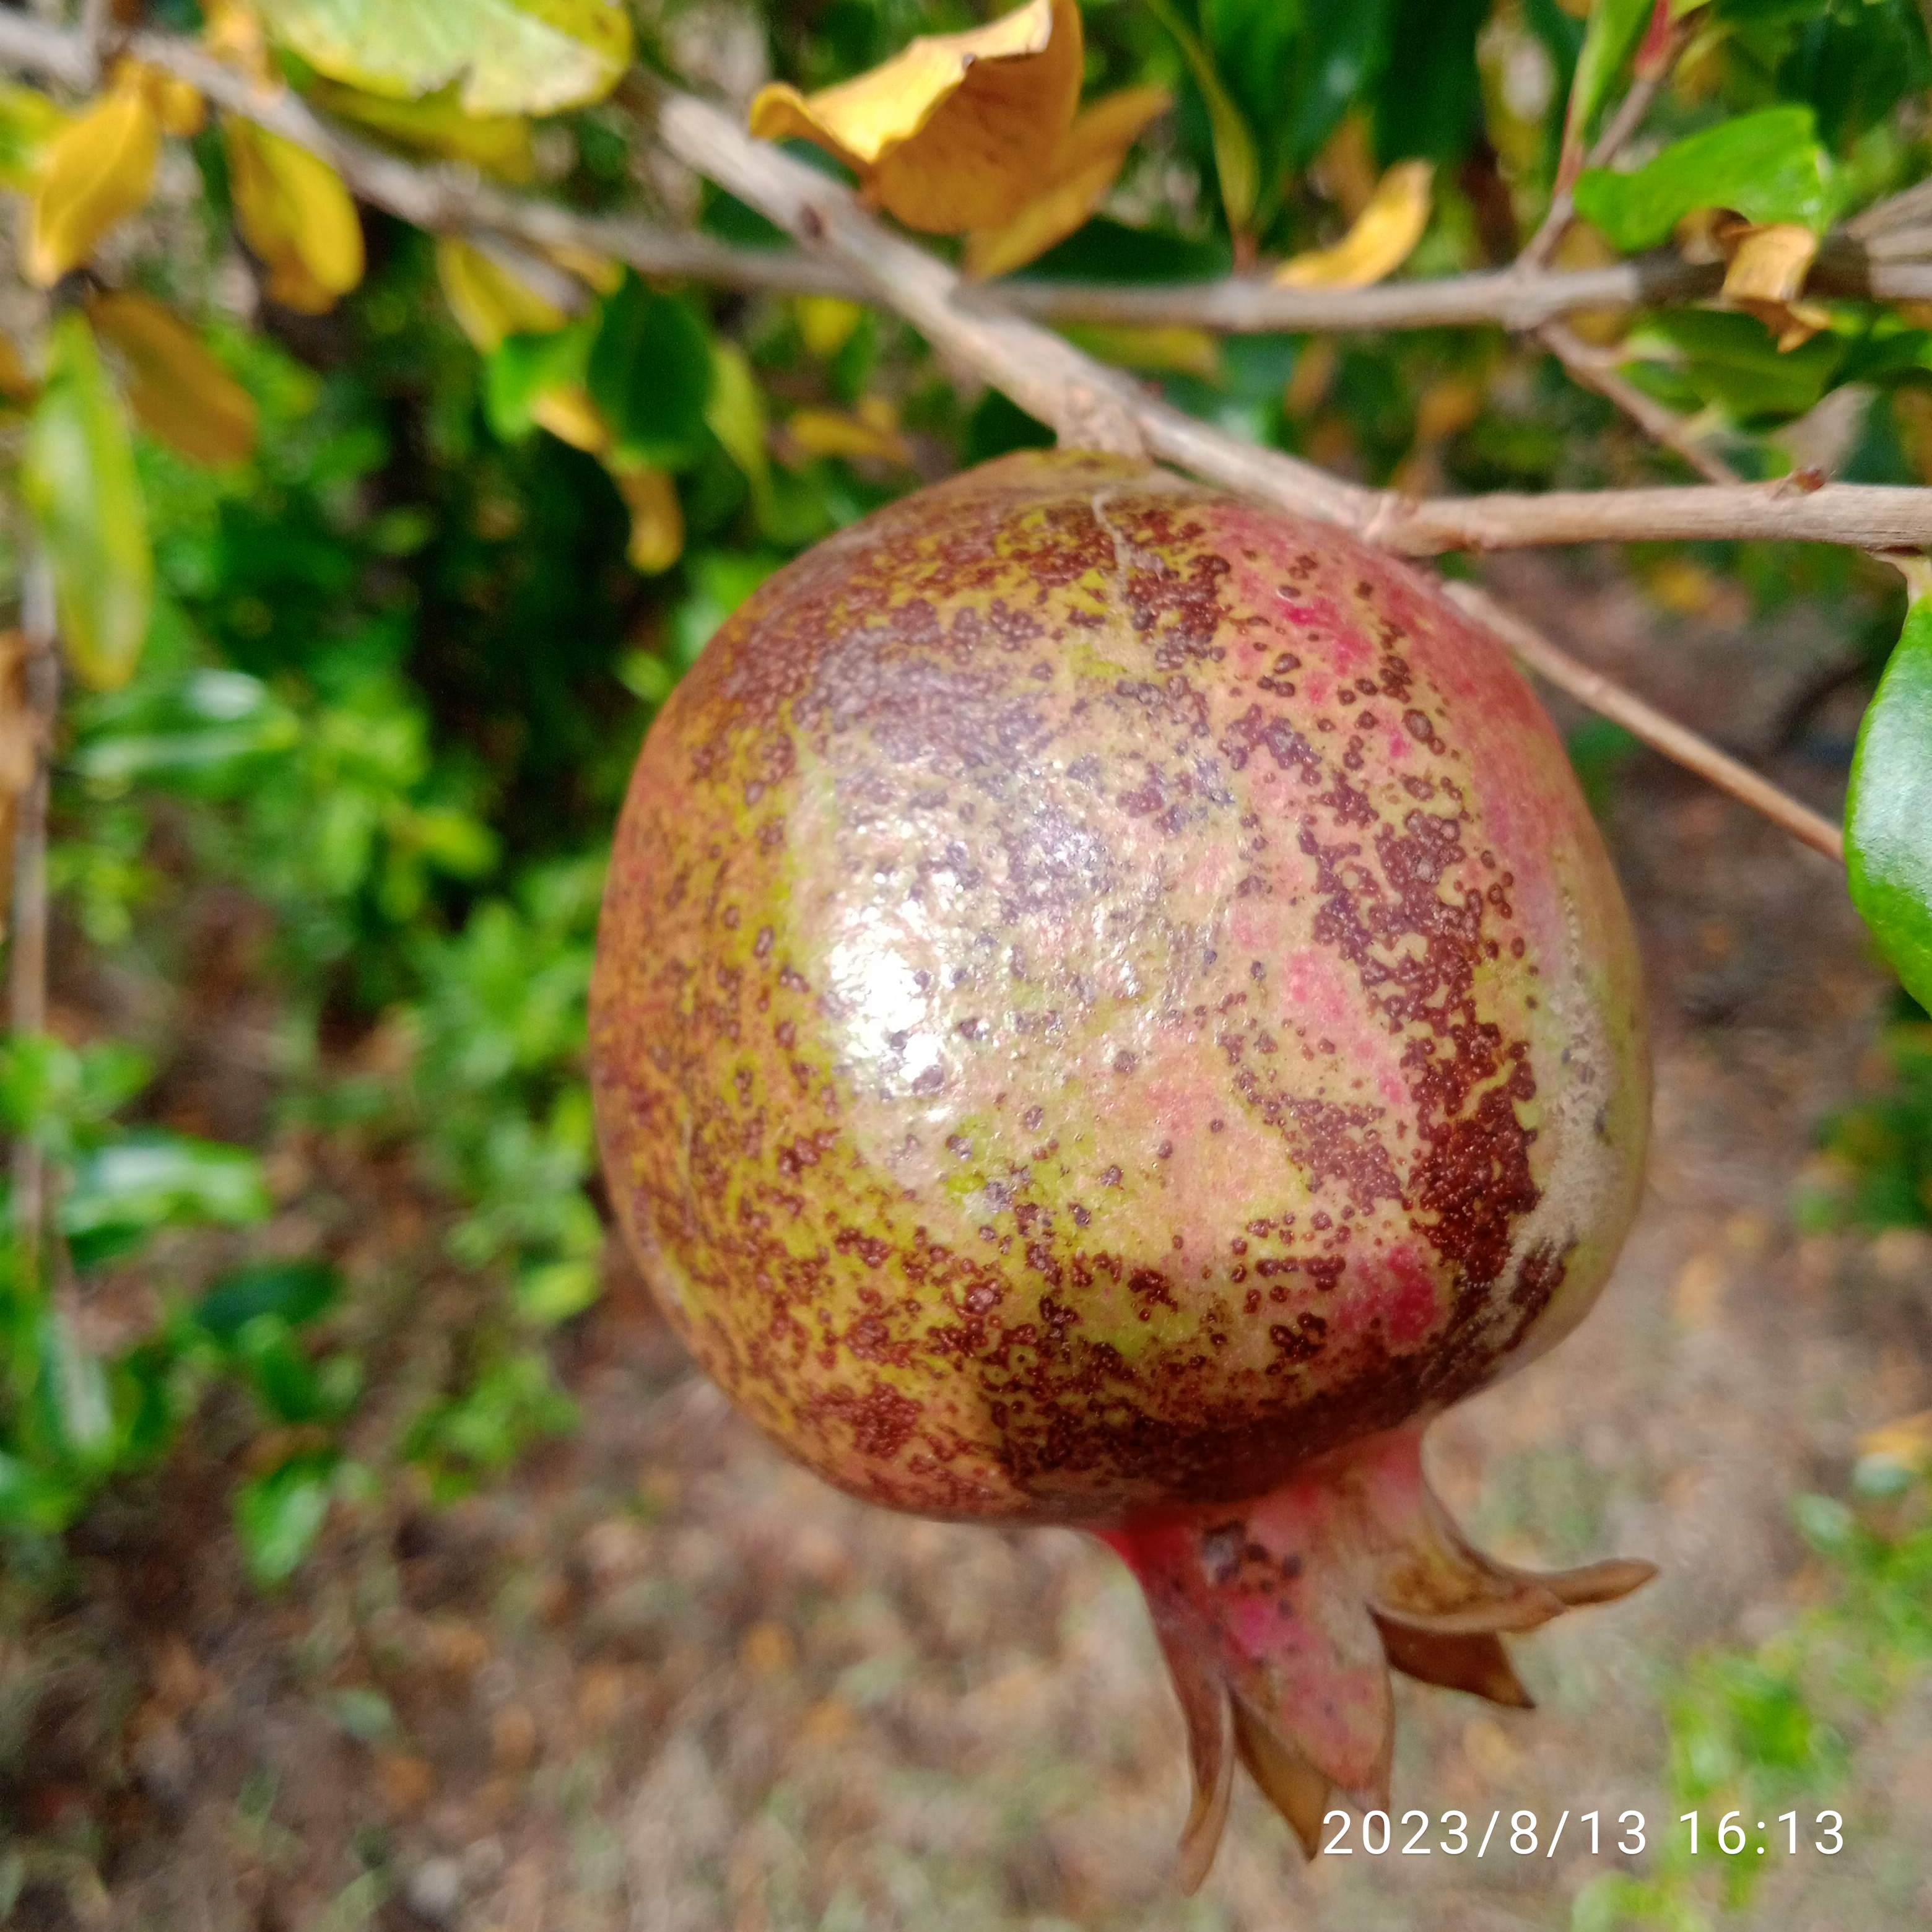
Label: Cercospora